Dayton-Williams House

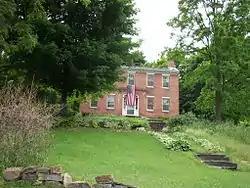
Dayton-Williams House, June 2011

Dayton-Williams House is a historic home located at Middle Granville in Washington County, New York. It was built about 1820 and is a two-story, five-bay, center entrance, gable end brick building. It is in the Federal style. Also on the property is a retaining wall of fieldstone and slate and the foundation of a dwelling house built to house railroad workers in the 19th century.